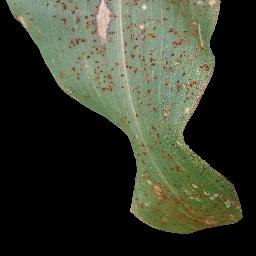
Label: Corn_(Maize)___Common_Rust